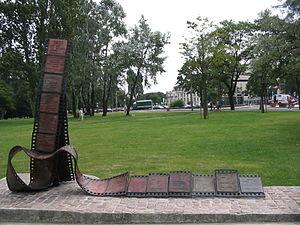
Festival du film polonais est le plus important festival du film de Pologne. Tenu chaque année depuis 1974 en mois de septembre, il recompense les meilleurs productions polonaises de l’année précédente. Jusqu'en 1986, le festival était organisé à Gdańsk et depuis cette date il se tient à Gdynia, une station balnéaire de la mer Baltique.